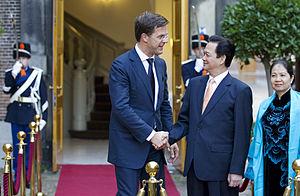
Nguyễn Tấn Dũng, né le 17 novembre 1949 dans la province de Cà Mau, est un homme politique vietnamien. Vice-Premier ministre de 1997 à 2006, il est Premier ministre du 27 juin 2006 au 7 avril 2016.